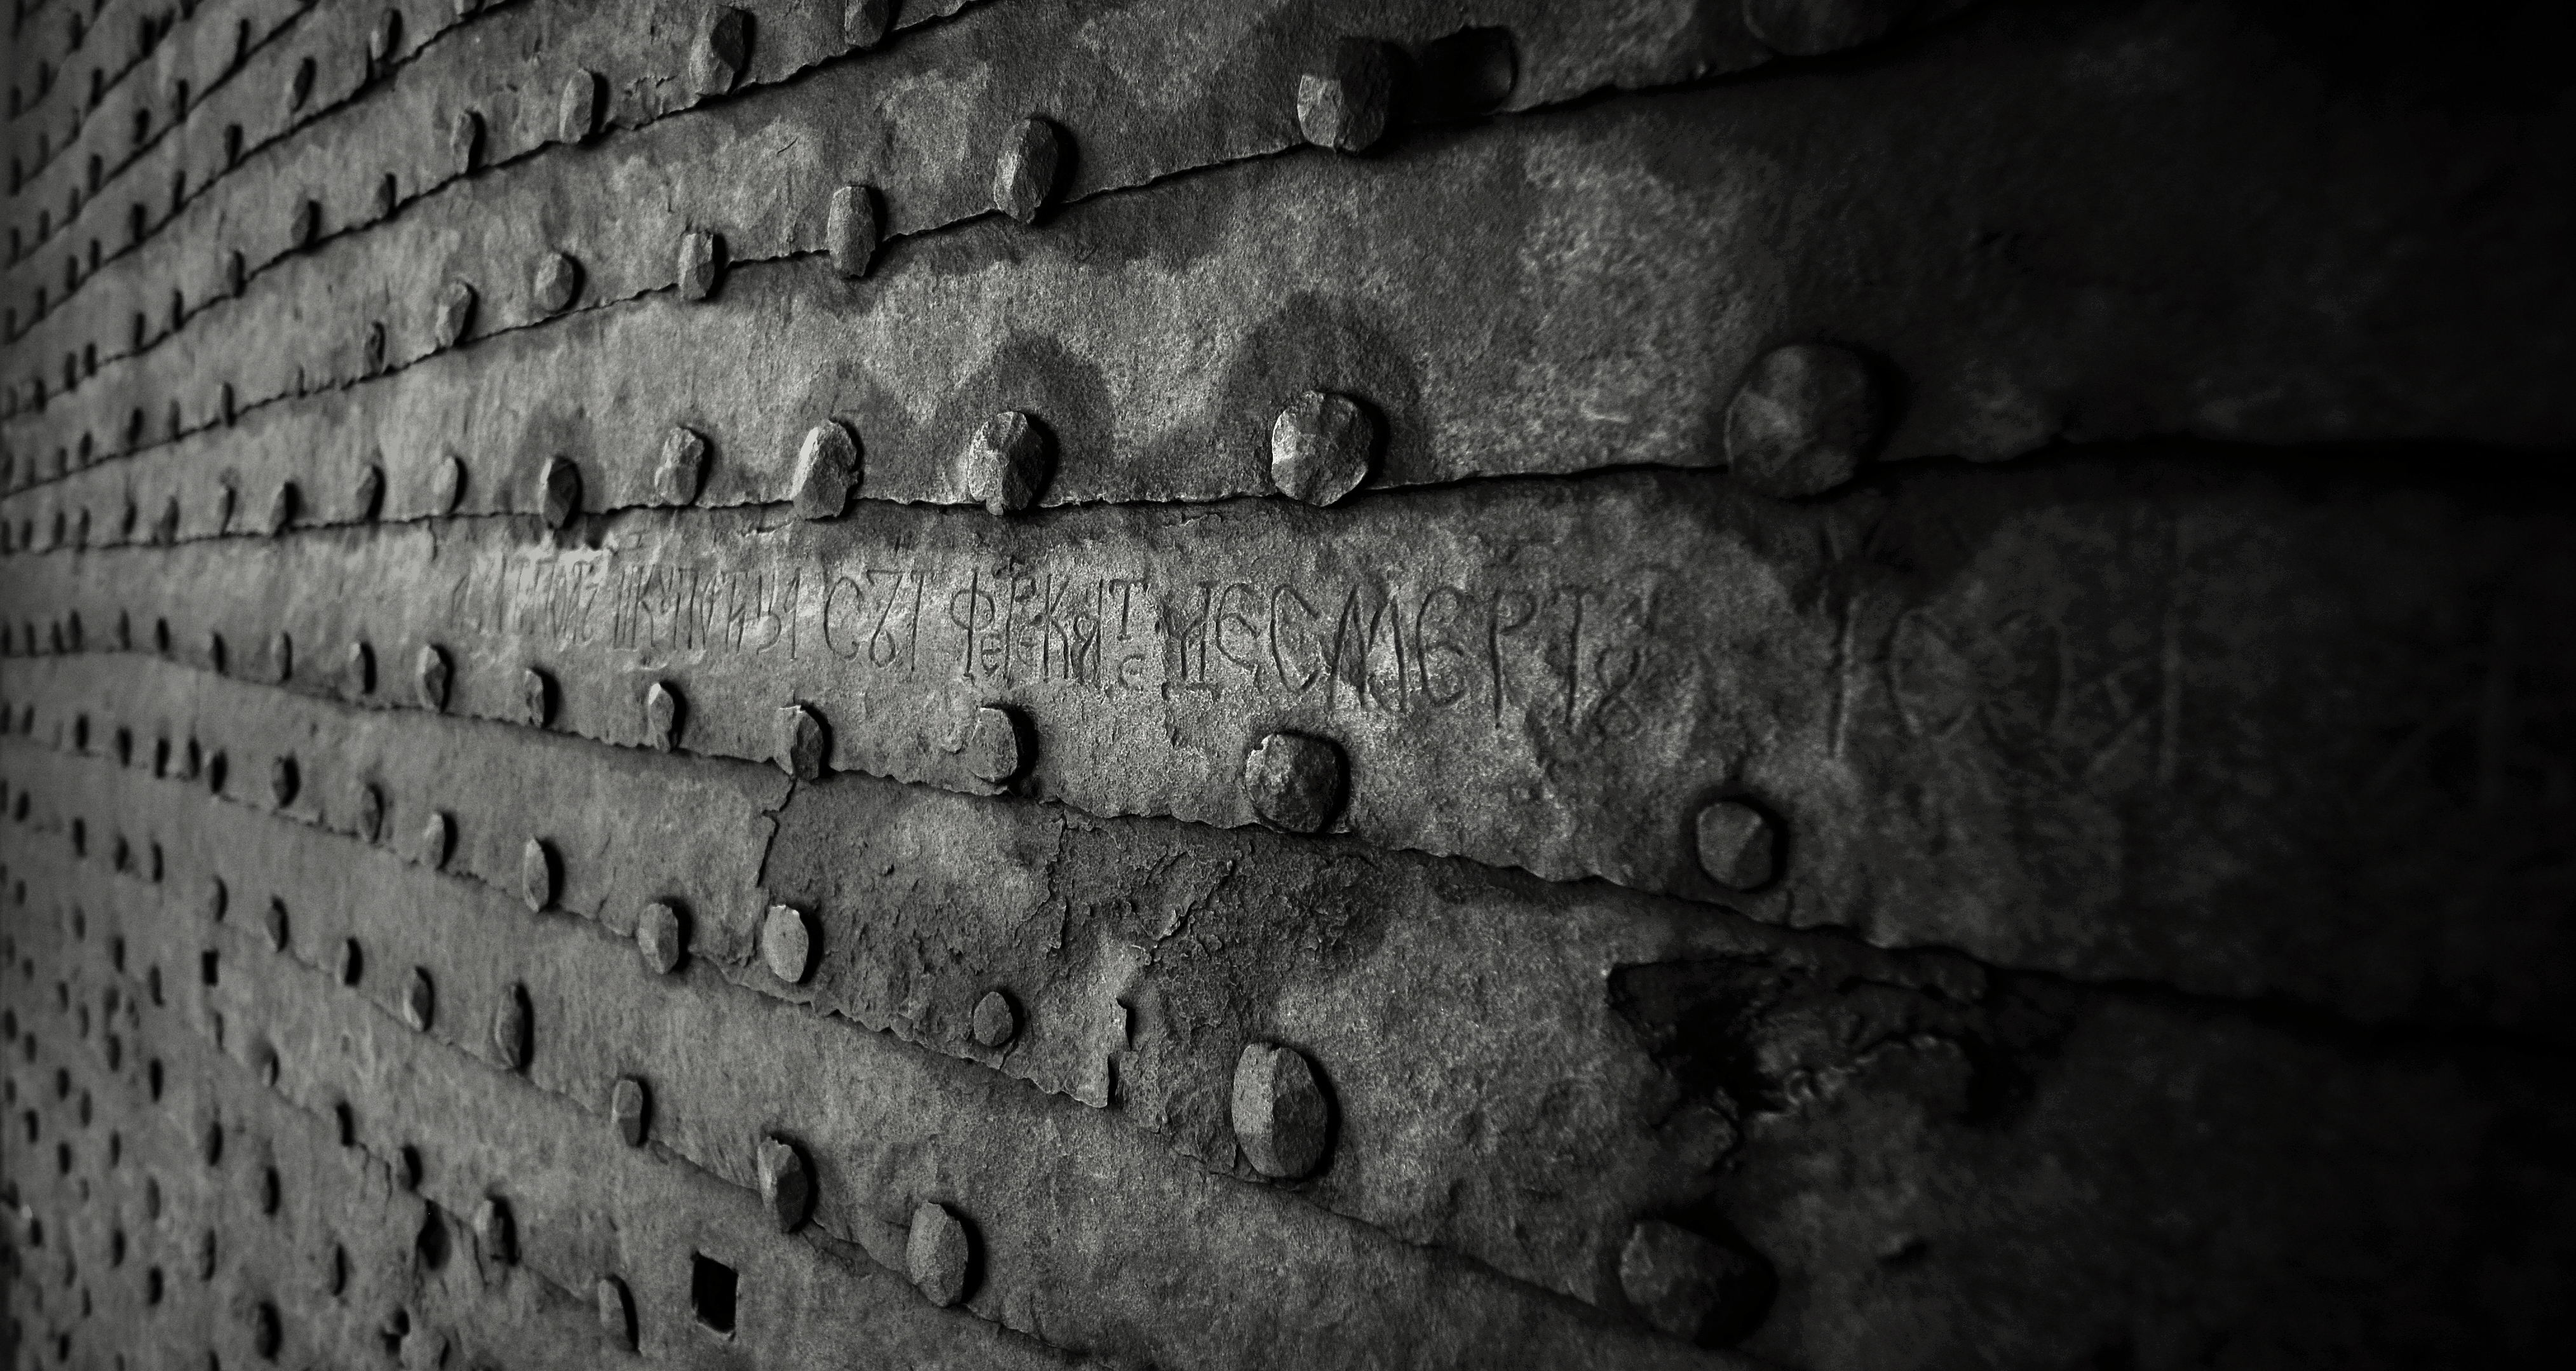
black and white, architecture, wood, photography, texture, building, wall, monument, photo, religion, darkness, church, black, monochrome, christian, brick, door, material, religious, text, monastery, churches, inscription, fotografie, history, christianity, romana, iron, orthodox, unesco, eastern, ironclad, gates, romania, convent, cyrillic, bor, biserica, arhitectura, wallachia, muntenia, tara, romaneasca, orthodoxy, romanian, ortodoxa, patrimoniu, manastire, ortodoxia, ortodoxie, ecclesiastical, bisericeasc, cladire, edificiu, valahia, tararomaneasca, lemn, oltenia, poarta, brancovenesc, horezu, hurezi, hurezimonastery, monasteryofhorezu, lmivliiaa09894, 1690, cre tinism, cre tin, m n stireahurezi, fier, rivets, riveted, ferecate, nituri, nituit, monochrome photography